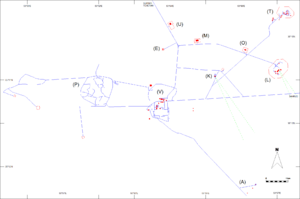
La base de lancement de Semnan située à environ 200 kilomètres à l'est de Téhéran, est la principale base de lancement iranienne. Elle comprend deux complexes de lancement utilisés respectivement par les lanceurs légers Safir et Simorgh.